Pilonidal disease

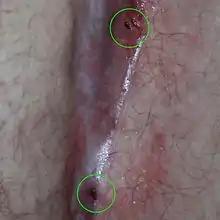
Two pilonidal fistulous openings (circled) that have formed in the gluteal cleft

Pilonidal cysts can be itchy and often very painful, and typically occur between the ages of 15 and 35. Although usually found near the coccyx, the condition can also affect the navel, armpit, the cheek, or the genital region, though these locations are much rarer.